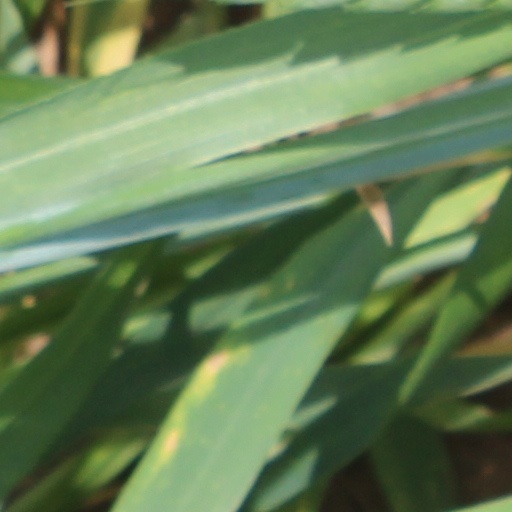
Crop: wheat